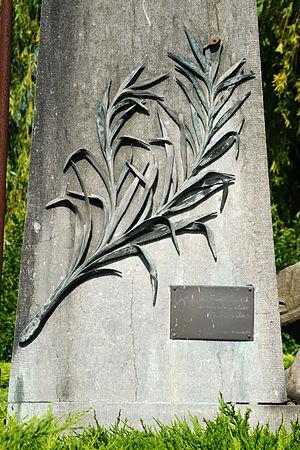
Belgique - Brabant wallon - Lasne - Plancenoit - L'Aigle blessé (bataille de Waterloo)
L'Aigle blessé est un monument commémoratif élevé sur le site du champ de bataille de Waterloo, en Belgique, à la mémoire du « Dernier Carré » des troupes napoléoniennes. Le monument est l'œuvre de l'architecte parisien Henri-Paul Nénot, de la carrière Gauthier & Cie à Soignies et du fondeur parisien Siot. La sculpture est due au peintre et sculpteur français Jean-Léon Gérôme qui mourut quelques mois avant l’inauguration du monument.